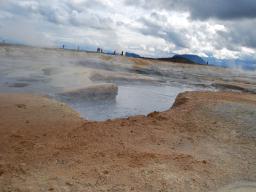
Label: Background_without_leaves